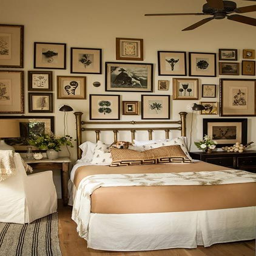
are you looking to create a gallery wall in your space ? transform your empty wall into a work of art and tell a story with these picture hanging ideas .